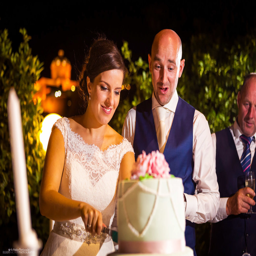
bride & person cutting their wedding cake at the wedding venue